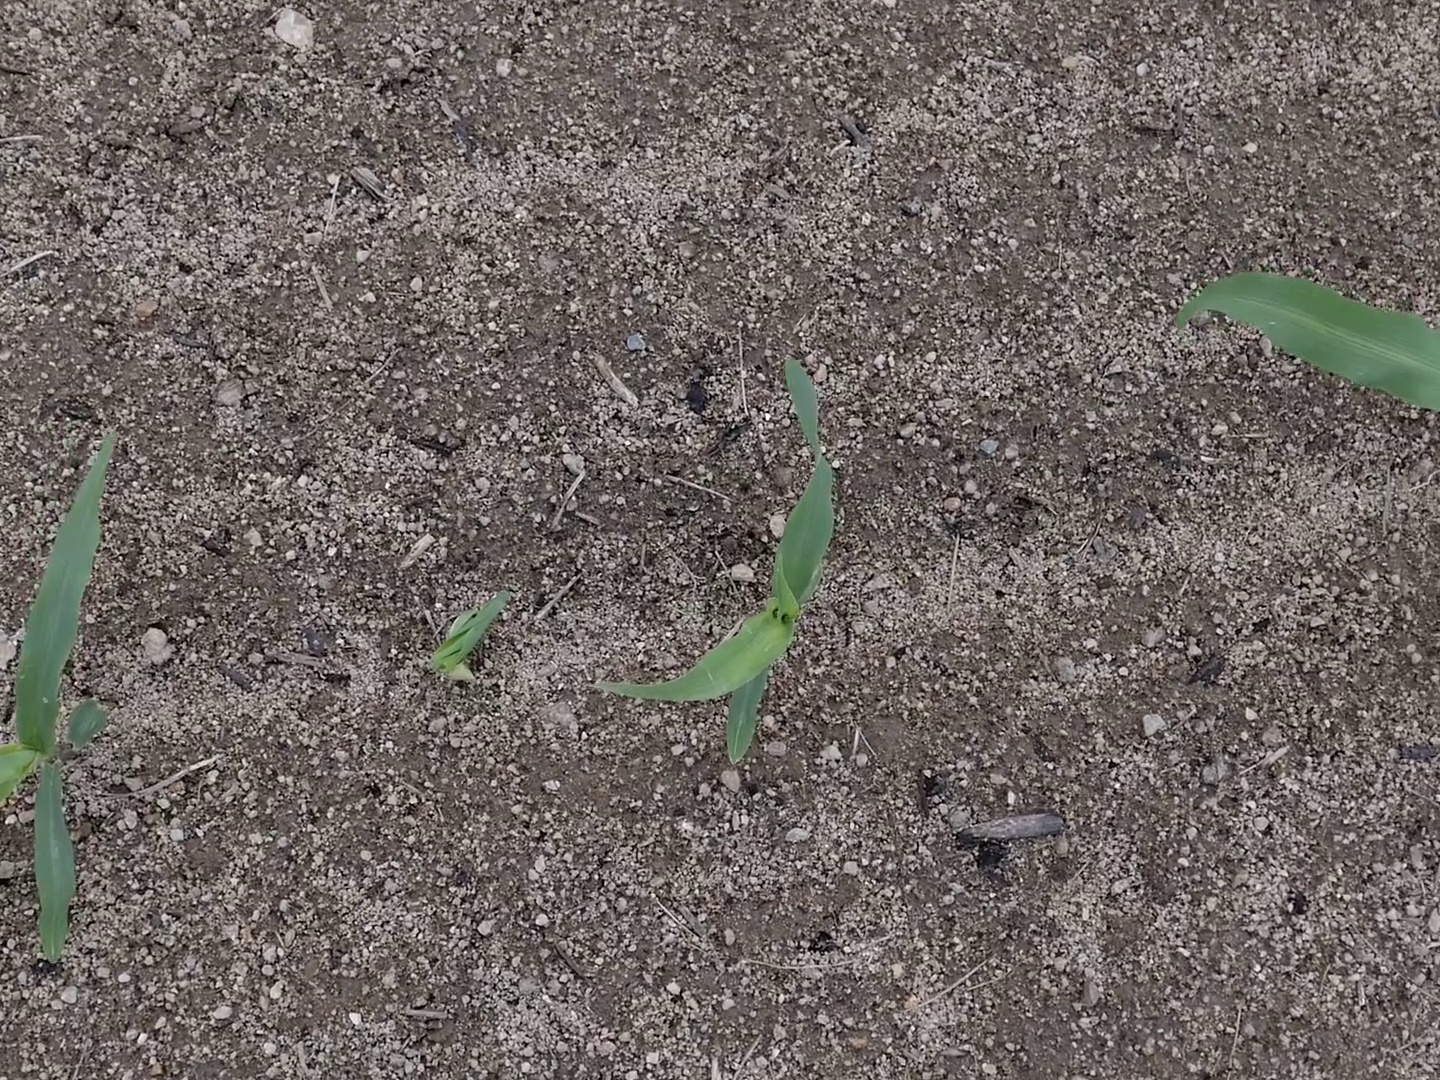
Crop: maize
Objects: maize, maize, maize, stem_maize, stem_maize, stem_maize, maize